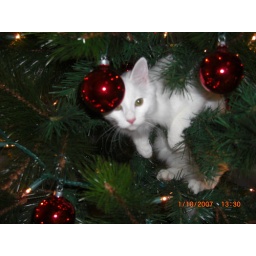
cat in the xmas tree